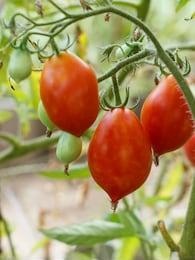
Label: tomato